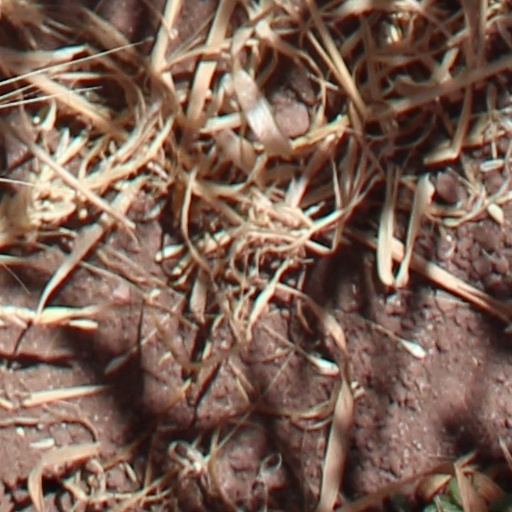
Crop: wheat